Naval Base Milne Bay

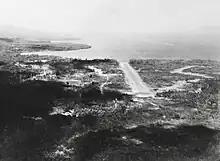
Turnbull Field, No. 3 Airstrip with Stephen's Ridge in the foreground

The Australian Armed Forces operated a number of bases in Milne Bay from 1942 to 1945. Some bases: Rabi Camp (also spelled Rabe) was attacked by Japan in 1942. Rabi Camp was on the north shore in Swinger Bay at . KB Mission camp (Koebule Mission) was on the north shore east of Rabi Camp at , in the city of Alotau. Waga Waga Camp was at , on the south shore. At Konibirrubirru Island was an Australian Wireless Spotters Station. Main camp was at HMAS Ladava.